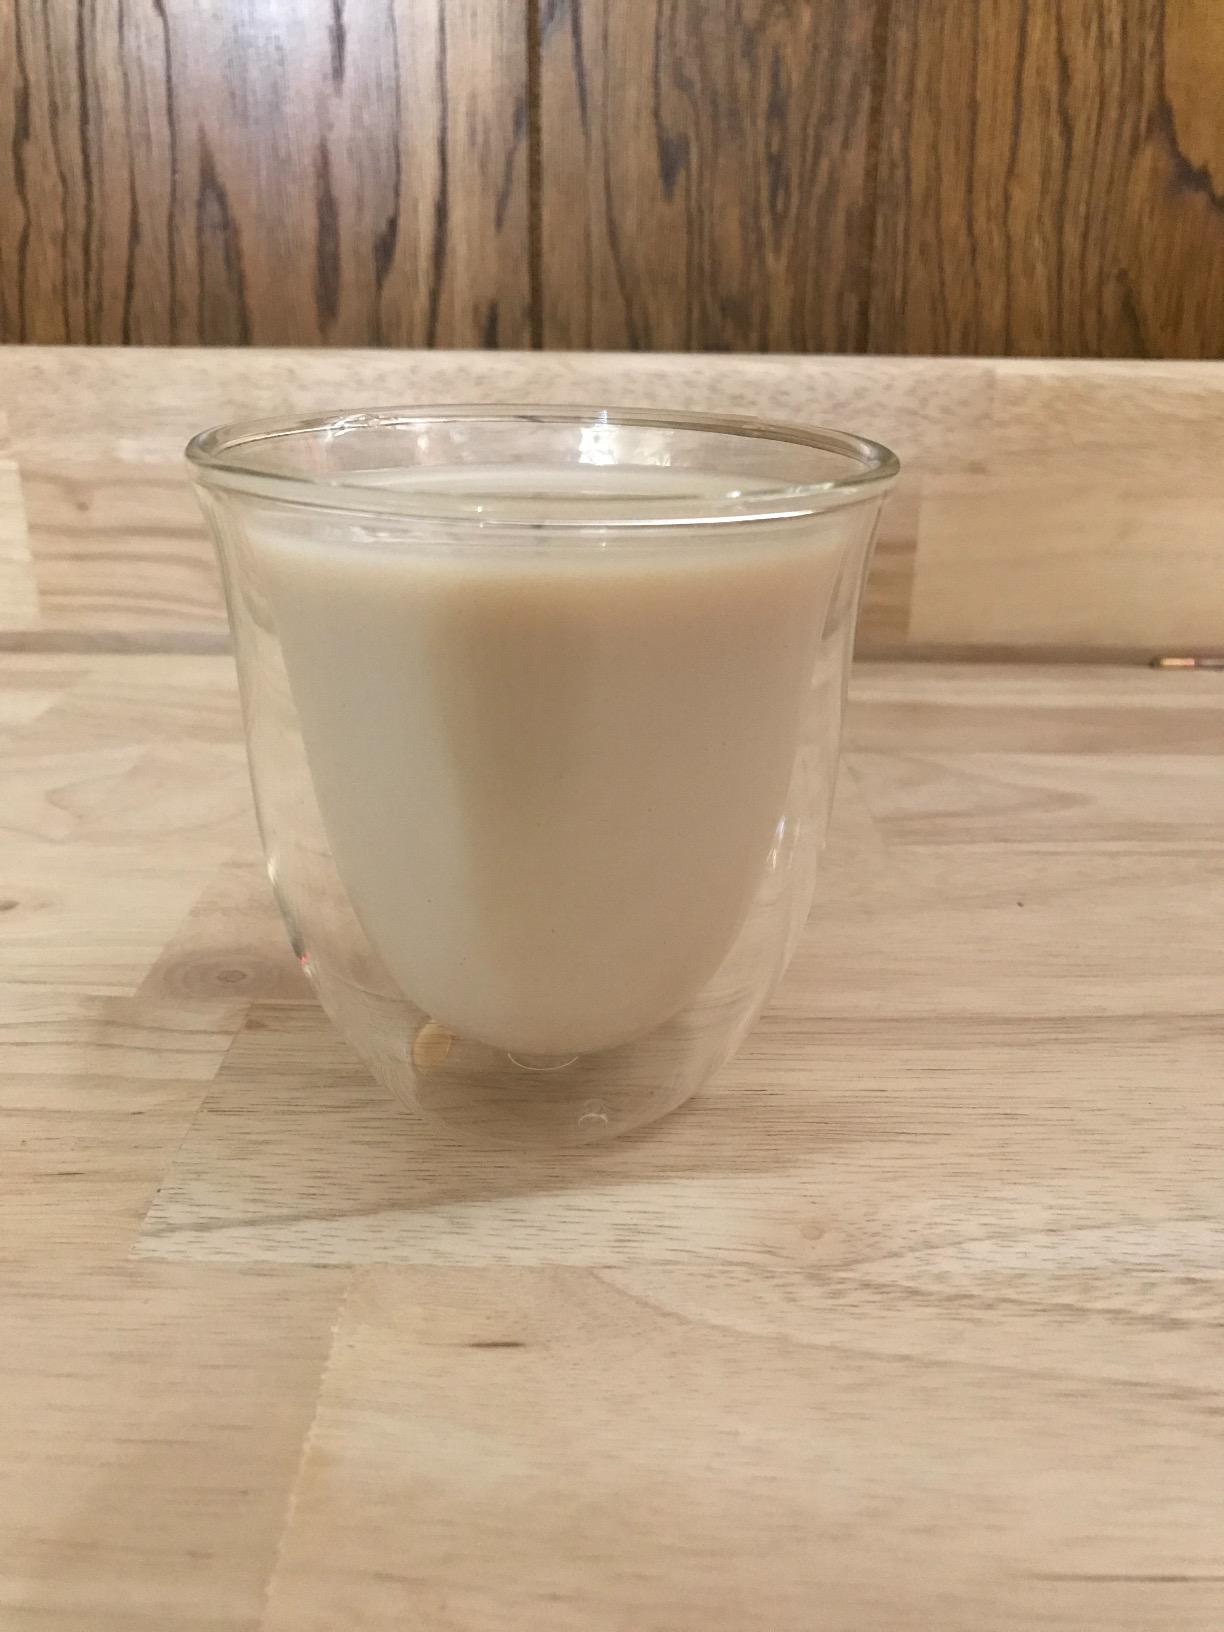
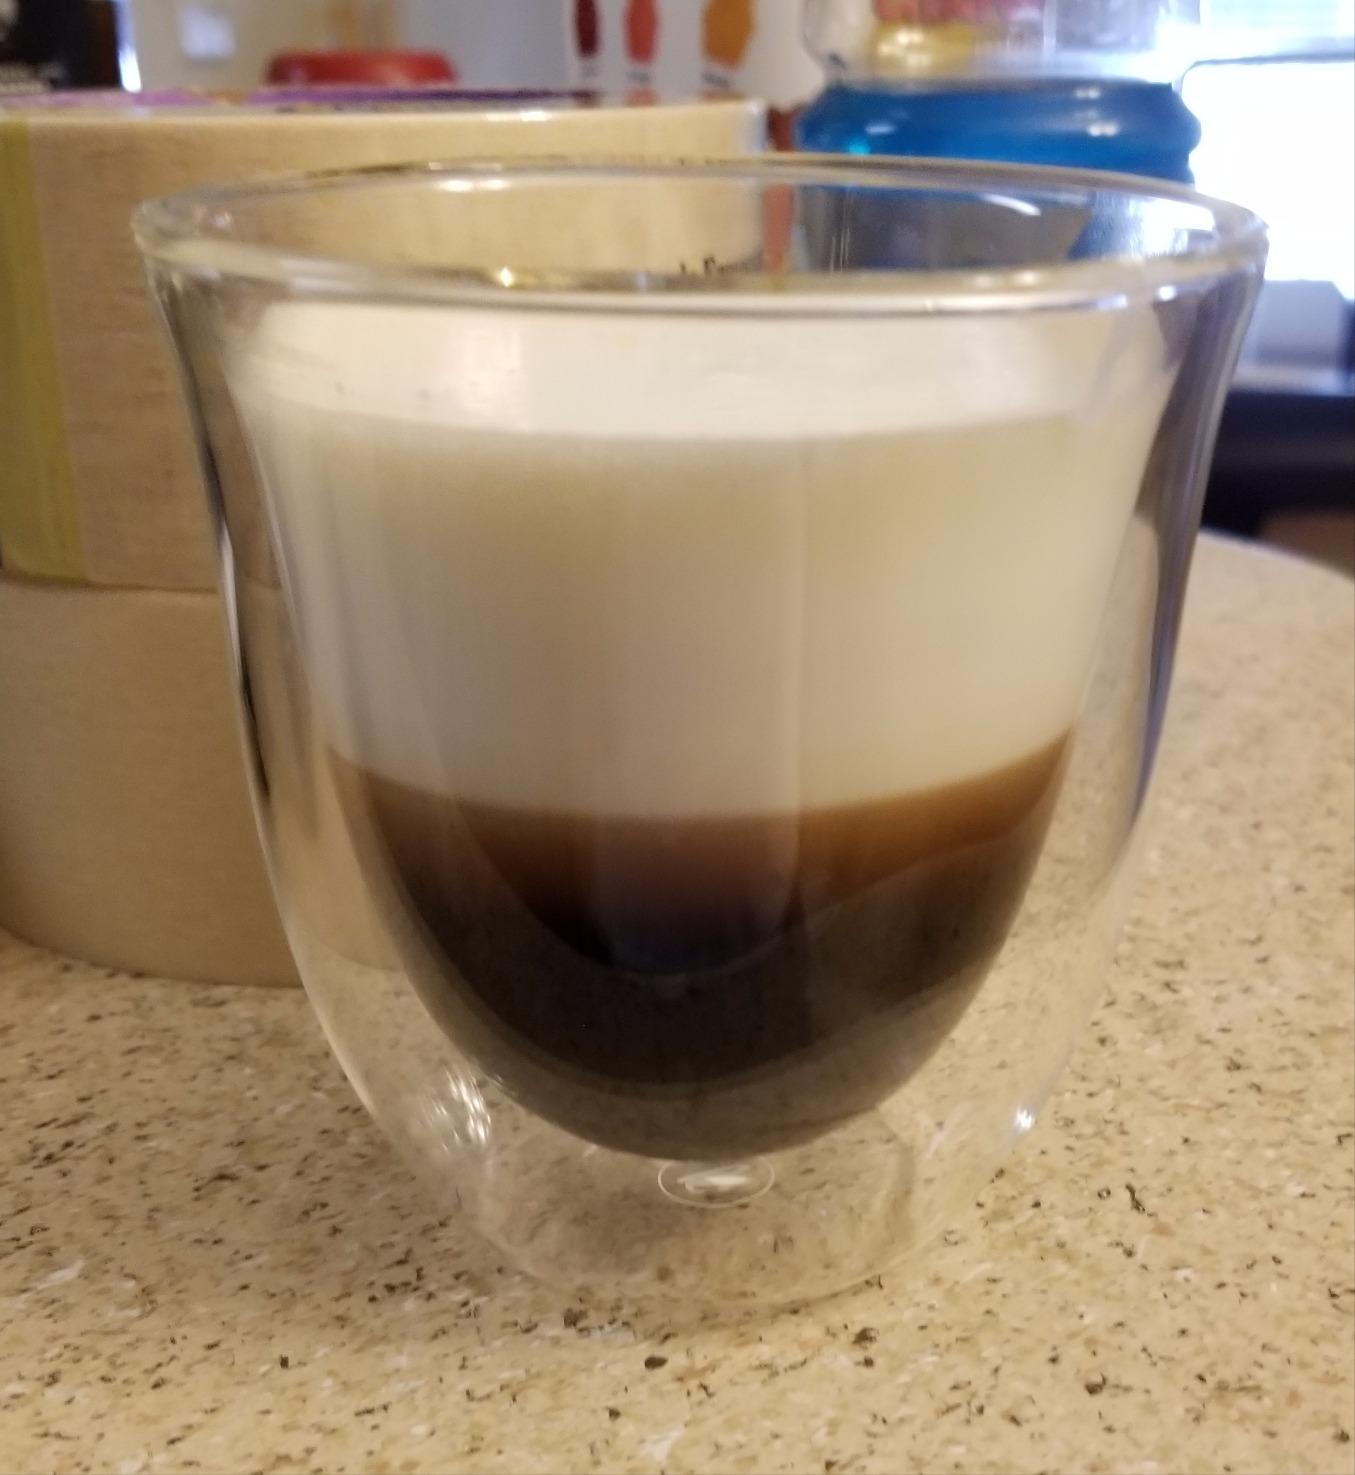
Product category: items_mug
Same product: yes